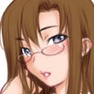
Portrait style: Anime Portrait